Luke 6

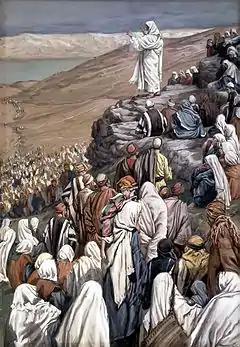
James Tissot, "The Beatitudes Sermon", Brooklyn Museum,

Luke 6 is the sixth chapter of the Gospel of Luke in the New Testament of the Christian Bible, traditionally attributed to Luke the Evangelist, a companion of Paul the Apostle on his missionary journeys. Jesus' teaching about the Sabbath enrages the religious authorities and deepens their conflict. The selection of twelve apostles is recounted and this is followed by the "Sermon on the Plain", where key aspects of Jesus' teaching are presented.